Frank Garbely

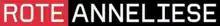
The current logo of the "Rote Anneliese"

After taking Matura and graduating from college in 1970 Garbely started studying sociology, ethnology and journalism at the University of Zurich. He continued on occasions to write for newspapers in his home-canton of Valais, especially opinion pieces for "Walliser Bote" and "Walliser Volksfreund."